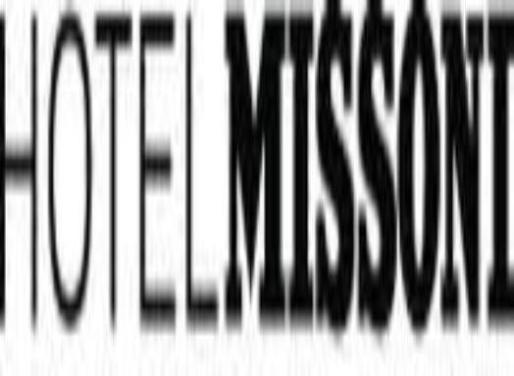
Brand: missoni
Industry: Clothes